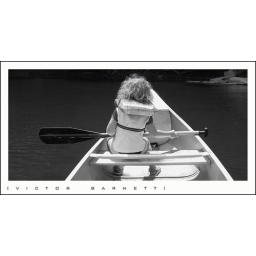
Canoe trip ended with walking the canoe in the knee-deep water filled with rocks that you cannot get around.